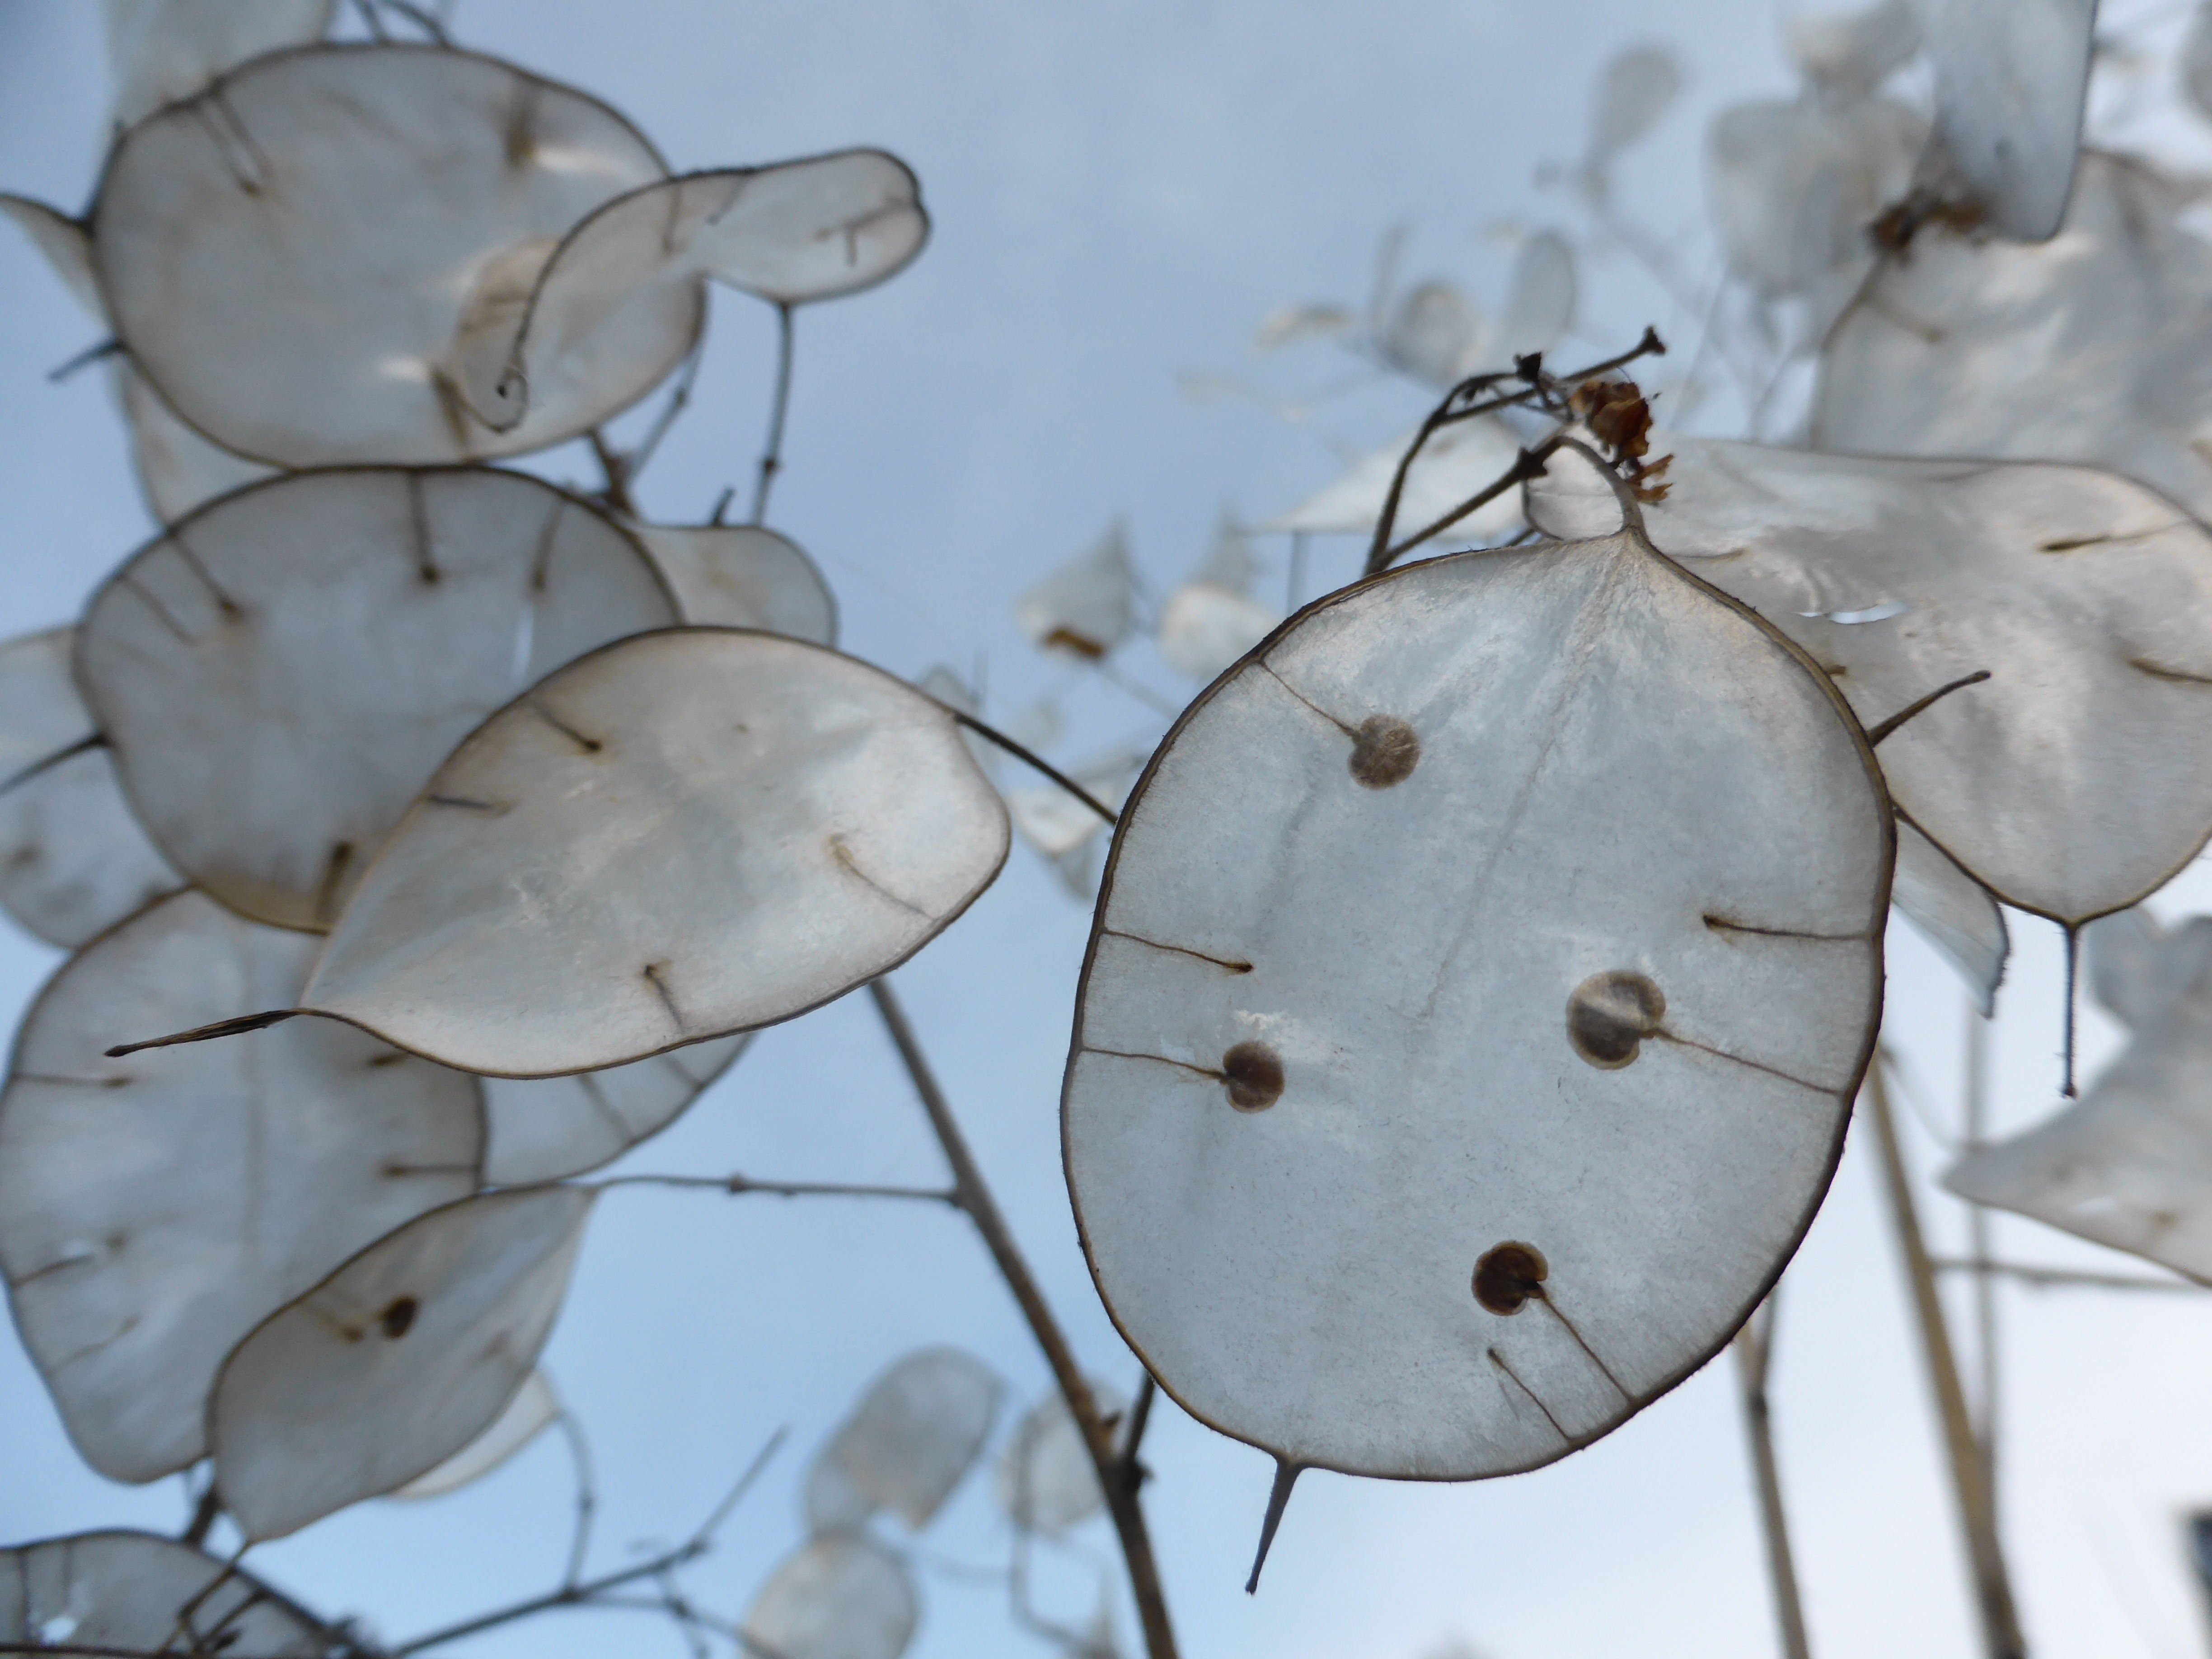
nature, branch, leaf, flower, insect, invertebrate, twig, coconut, seeds, translucent, tender, silver valley, silberling, judas taler